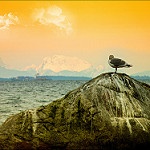
Label: sea